Paul Molitor

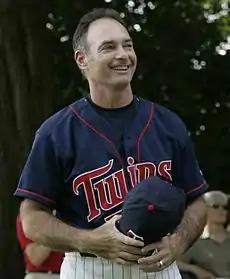
Molitor in 2005

Paul Leo Molitor (born August 22, 1956), nicknamed "Molly" and "the Ignitor", is an American former professional baseball player and manager. During his 21-year playing career in Major League Baseball (MLB), he played for the Milwaukee Brewers (1978–1992), Toronto Blue Jays (1993–1995), and Minnesota Twins (1996–1998). He was known for his exceptional hitting and speed. He made seven All-Star Game appearances, and was the World Series Most Valuable Player in 1993. Molitor ranks tenth on the all-time MLB career hits list with 3,319. He is one of only five players in history with 3,000+ hits, a lifetime .300+ batting average, and 500+ career stolen bases.